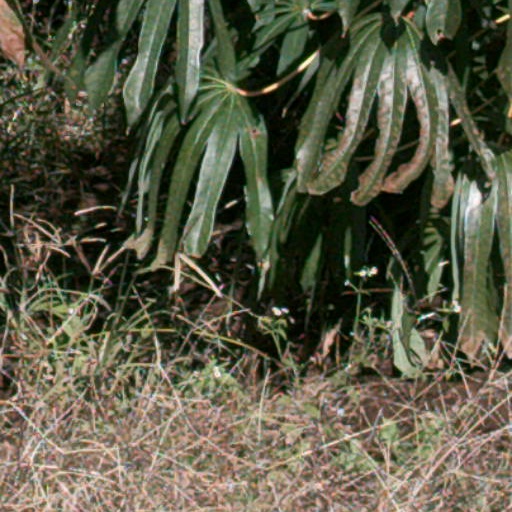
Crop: cassava